Plan B (2021 film)

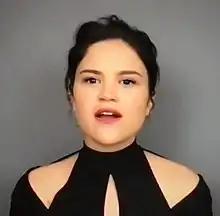
Victoria Moroles discusses "Plan B" in 2021

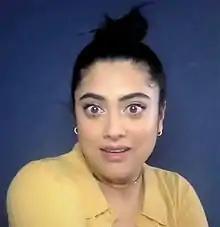
Kuhoo Verma discusses "Plan B" in 2021

In September 2020, it was announced Natalie Morales would direct the film, from a screenplay by Prathi Srinivasan and Joshua Levy, with LD Entertainment and American High set to produce, and Hulu to distribute. In October 2020, Victoria Moroles and Kuhoo Verma joined the cast of the film.